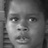
Emotion: neutral